Hans Westerhoff

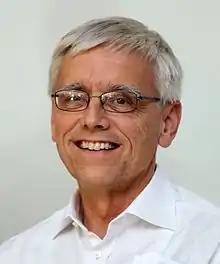
Westerhoff in 2014

Hans Victor Westerhoff (born 14 January 1953) is a Dutch biologist and biochemist who is professor of synthetic systems biology at the University of Amsterdam and AstraZeneca professor of systems biology at the University of Manchester. Currently he is a Chair of AstraZeneca and a director of the Manchester Centre for Integrative Systems Biology.